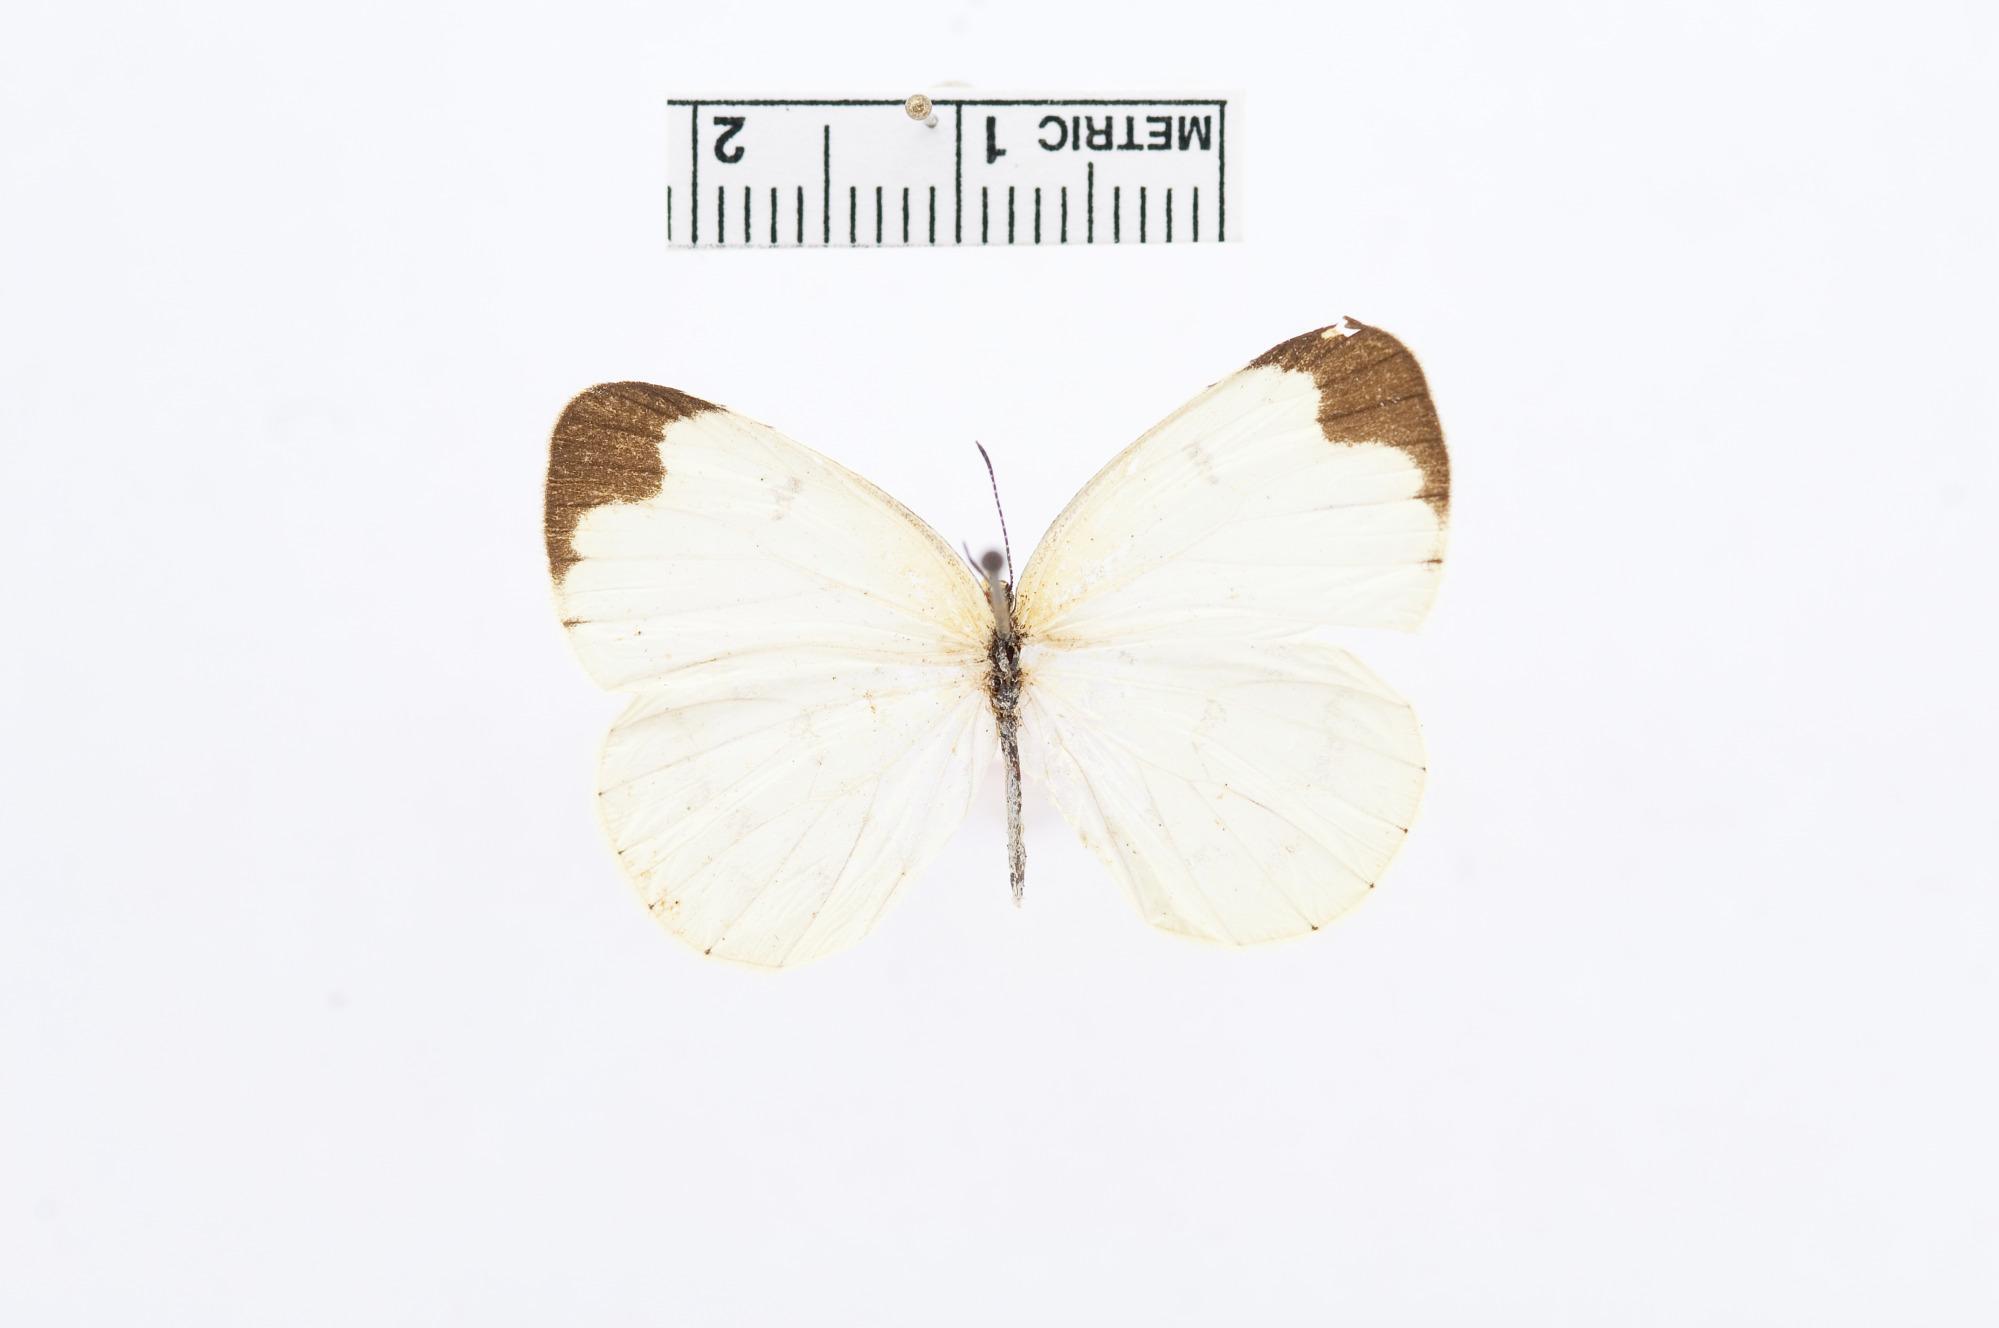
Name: Eurema hapale
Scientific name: Eurema hapale
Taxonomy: Animalia, Arthropoda, Hexapoda, Insecta, Lepidoptera, Pieridae, Coliadinae